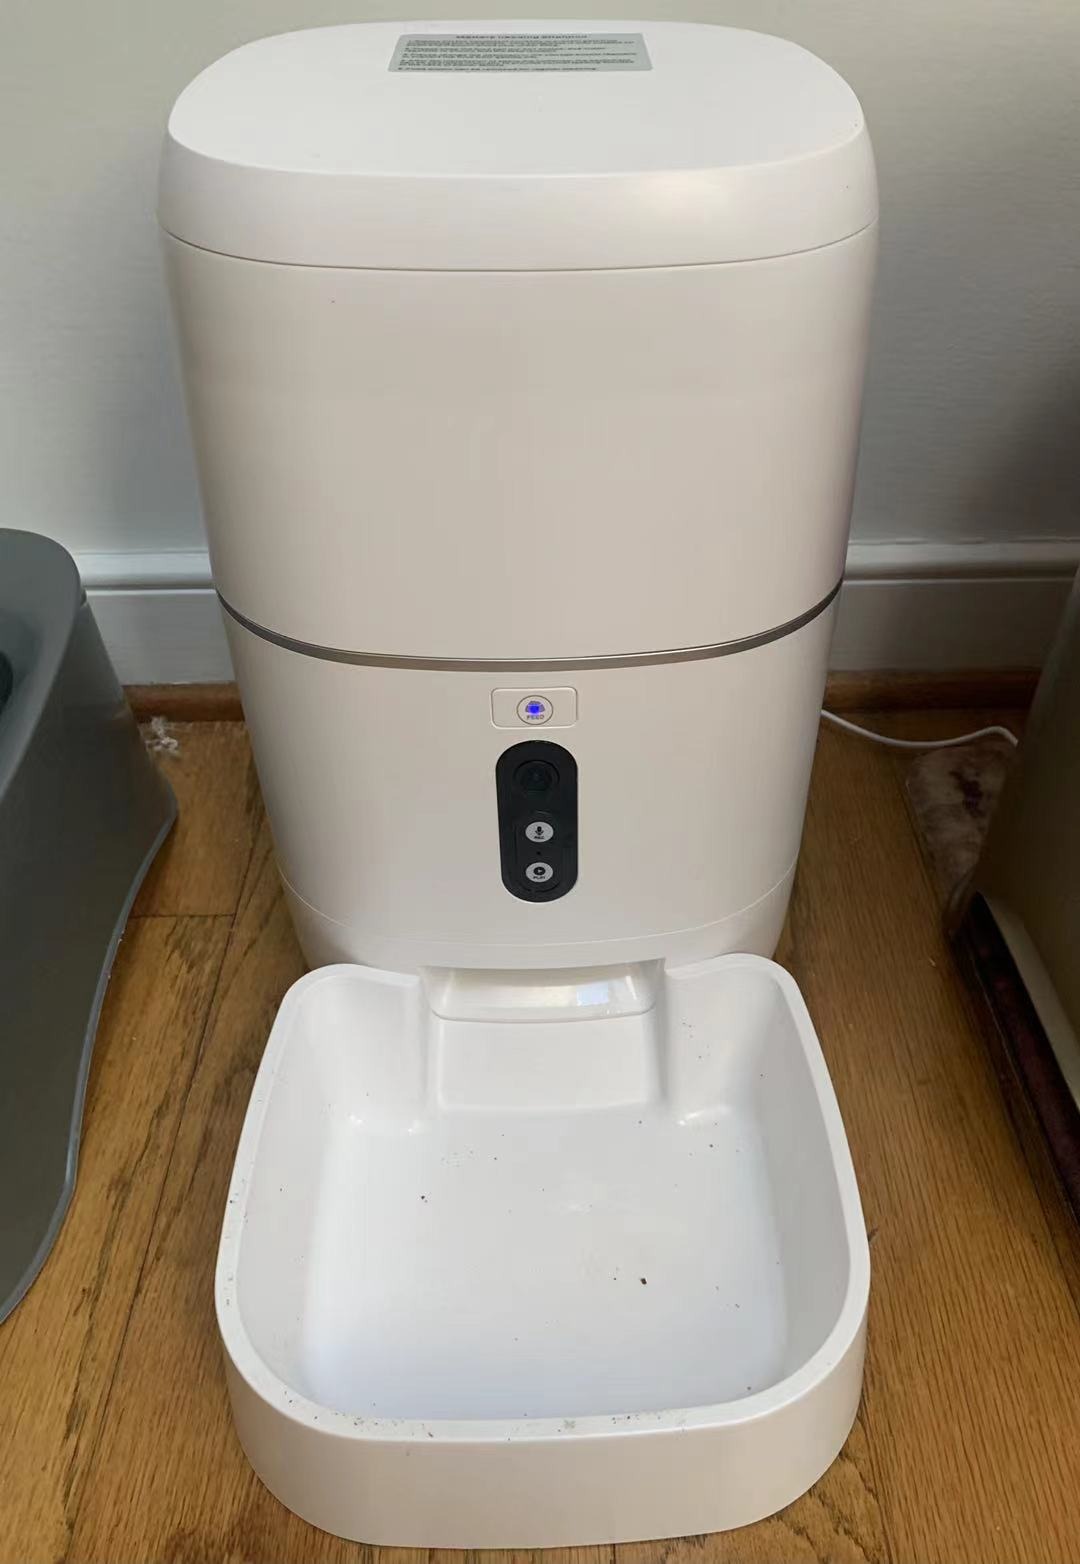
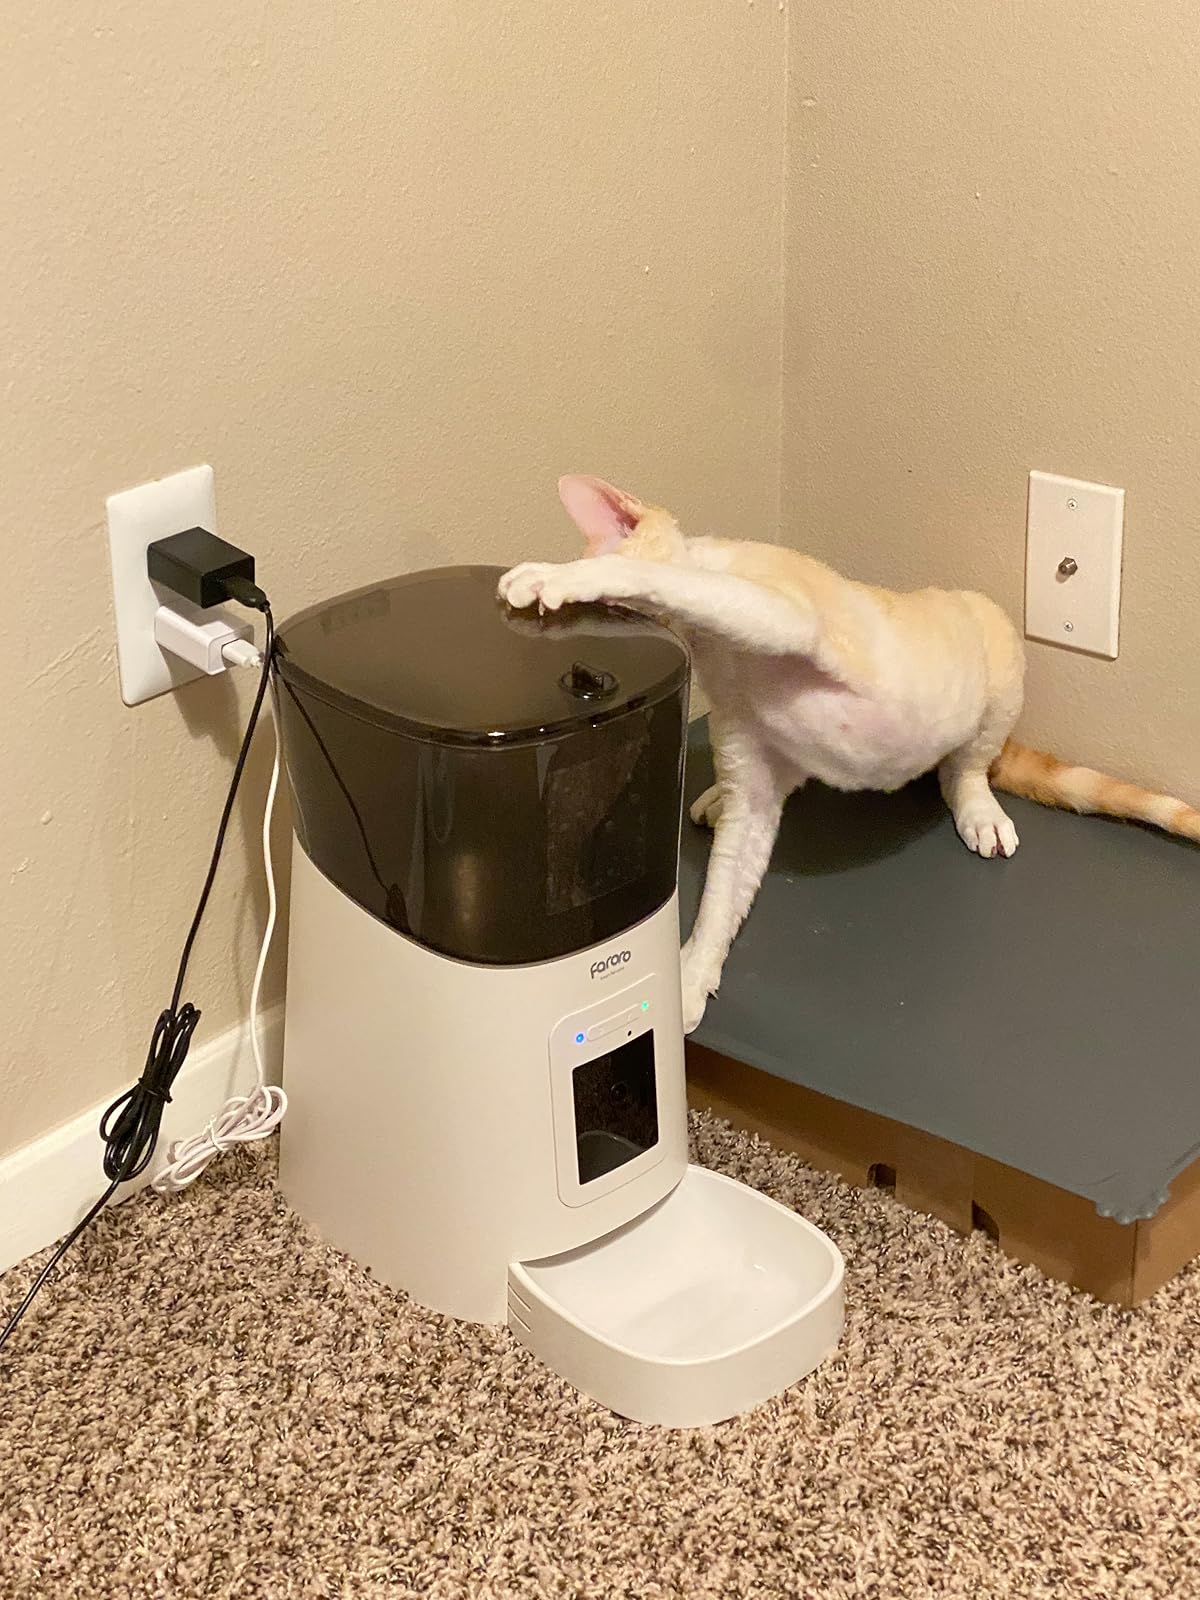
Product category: items_feeder
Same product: no